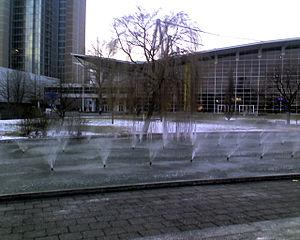
fr:parc d'exposition de Hanovre, Vue sur le hall 3